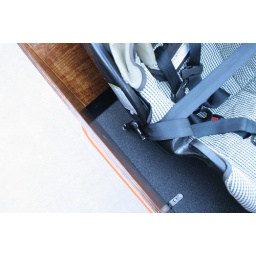
The car seat strapped in via the eye bolts.